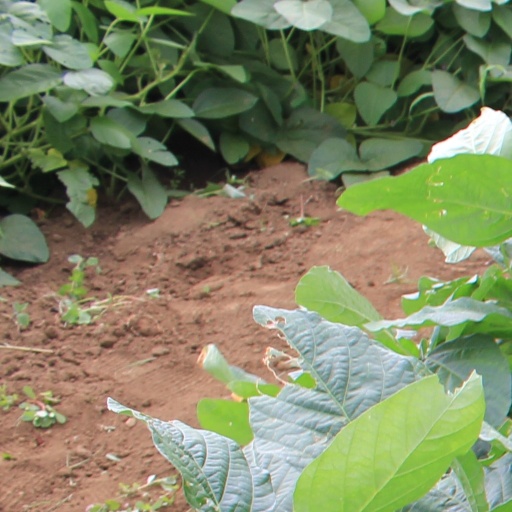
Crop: soybean